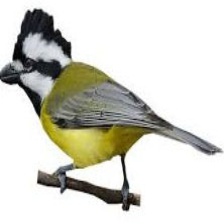
Species: CRESTED SHRIKETIT
Scientific name: FALCUNCULUS FRONTATUS